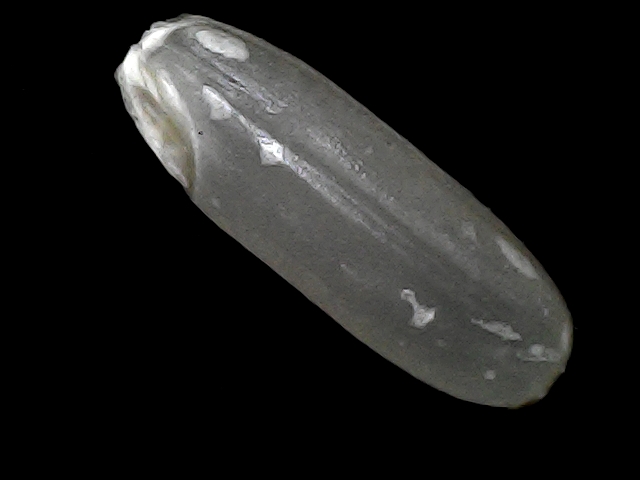
Rice variety: BD30